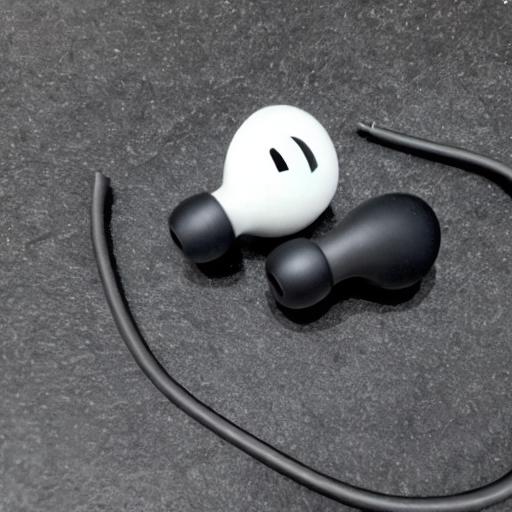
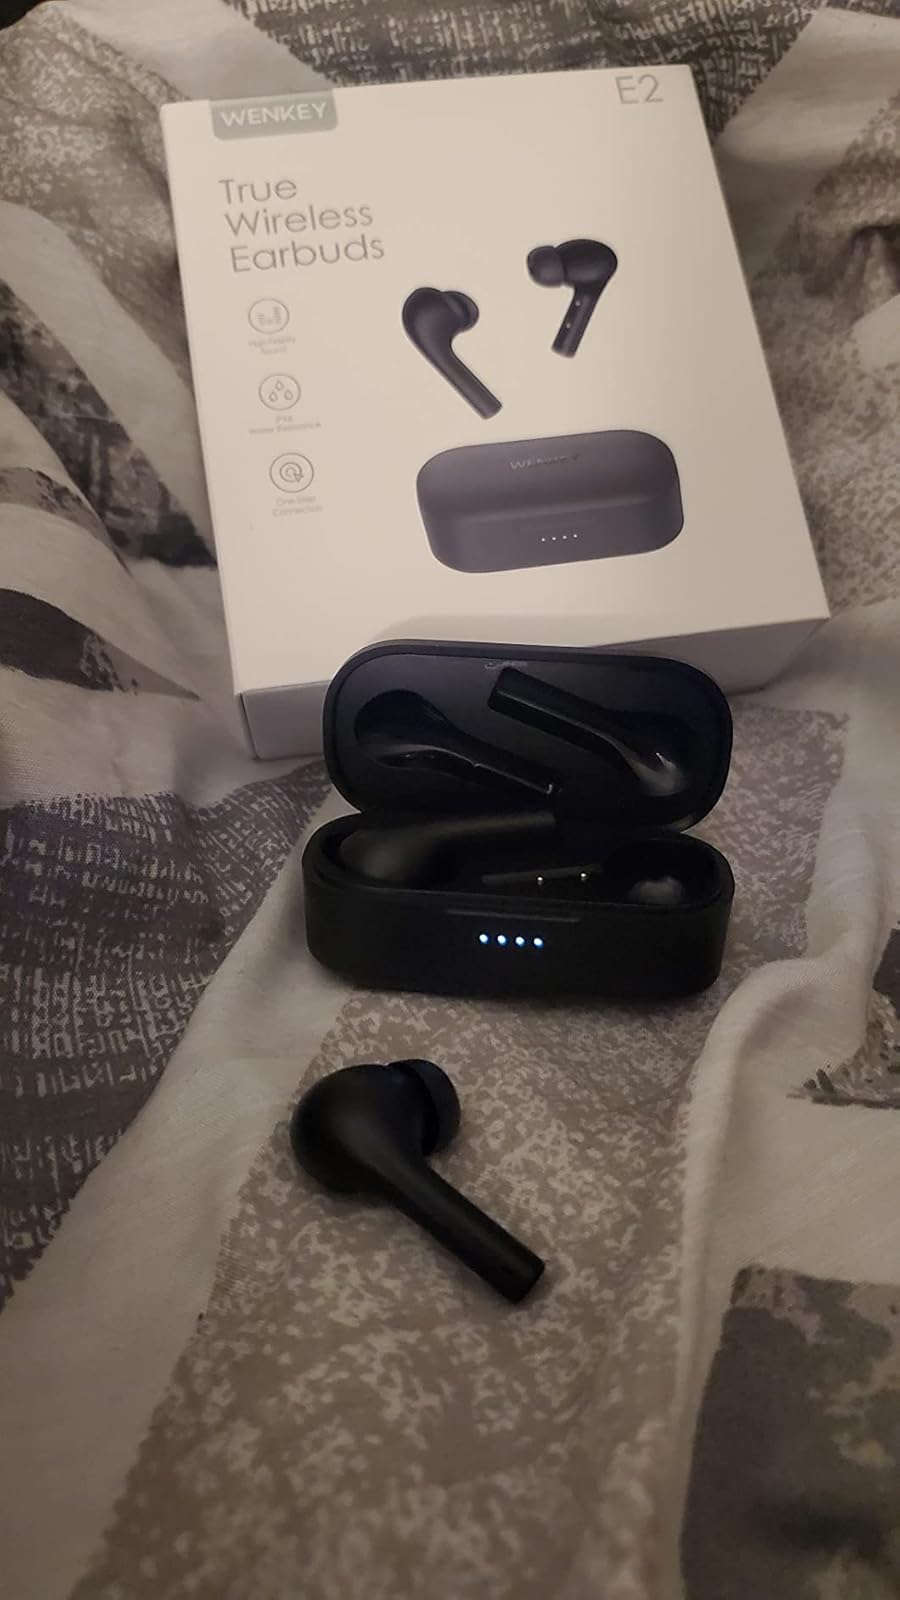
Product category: earbuds
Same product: no